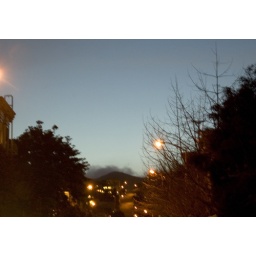
love that color blue in the sky turning to night